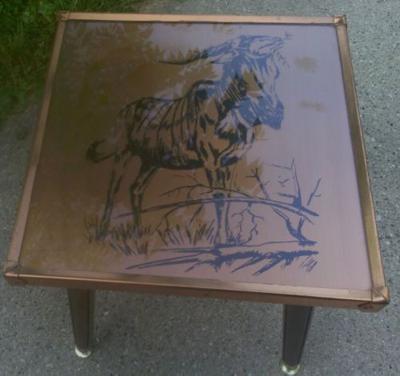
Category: table